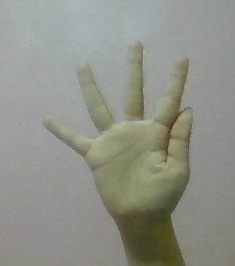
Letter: sheen